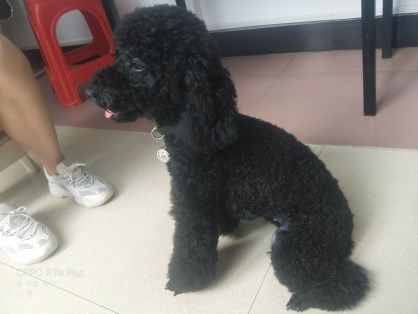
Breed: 2925-n000114-toy_poodle